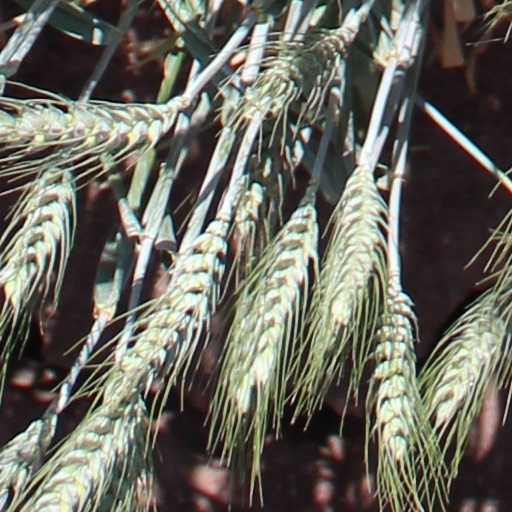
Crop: wheat